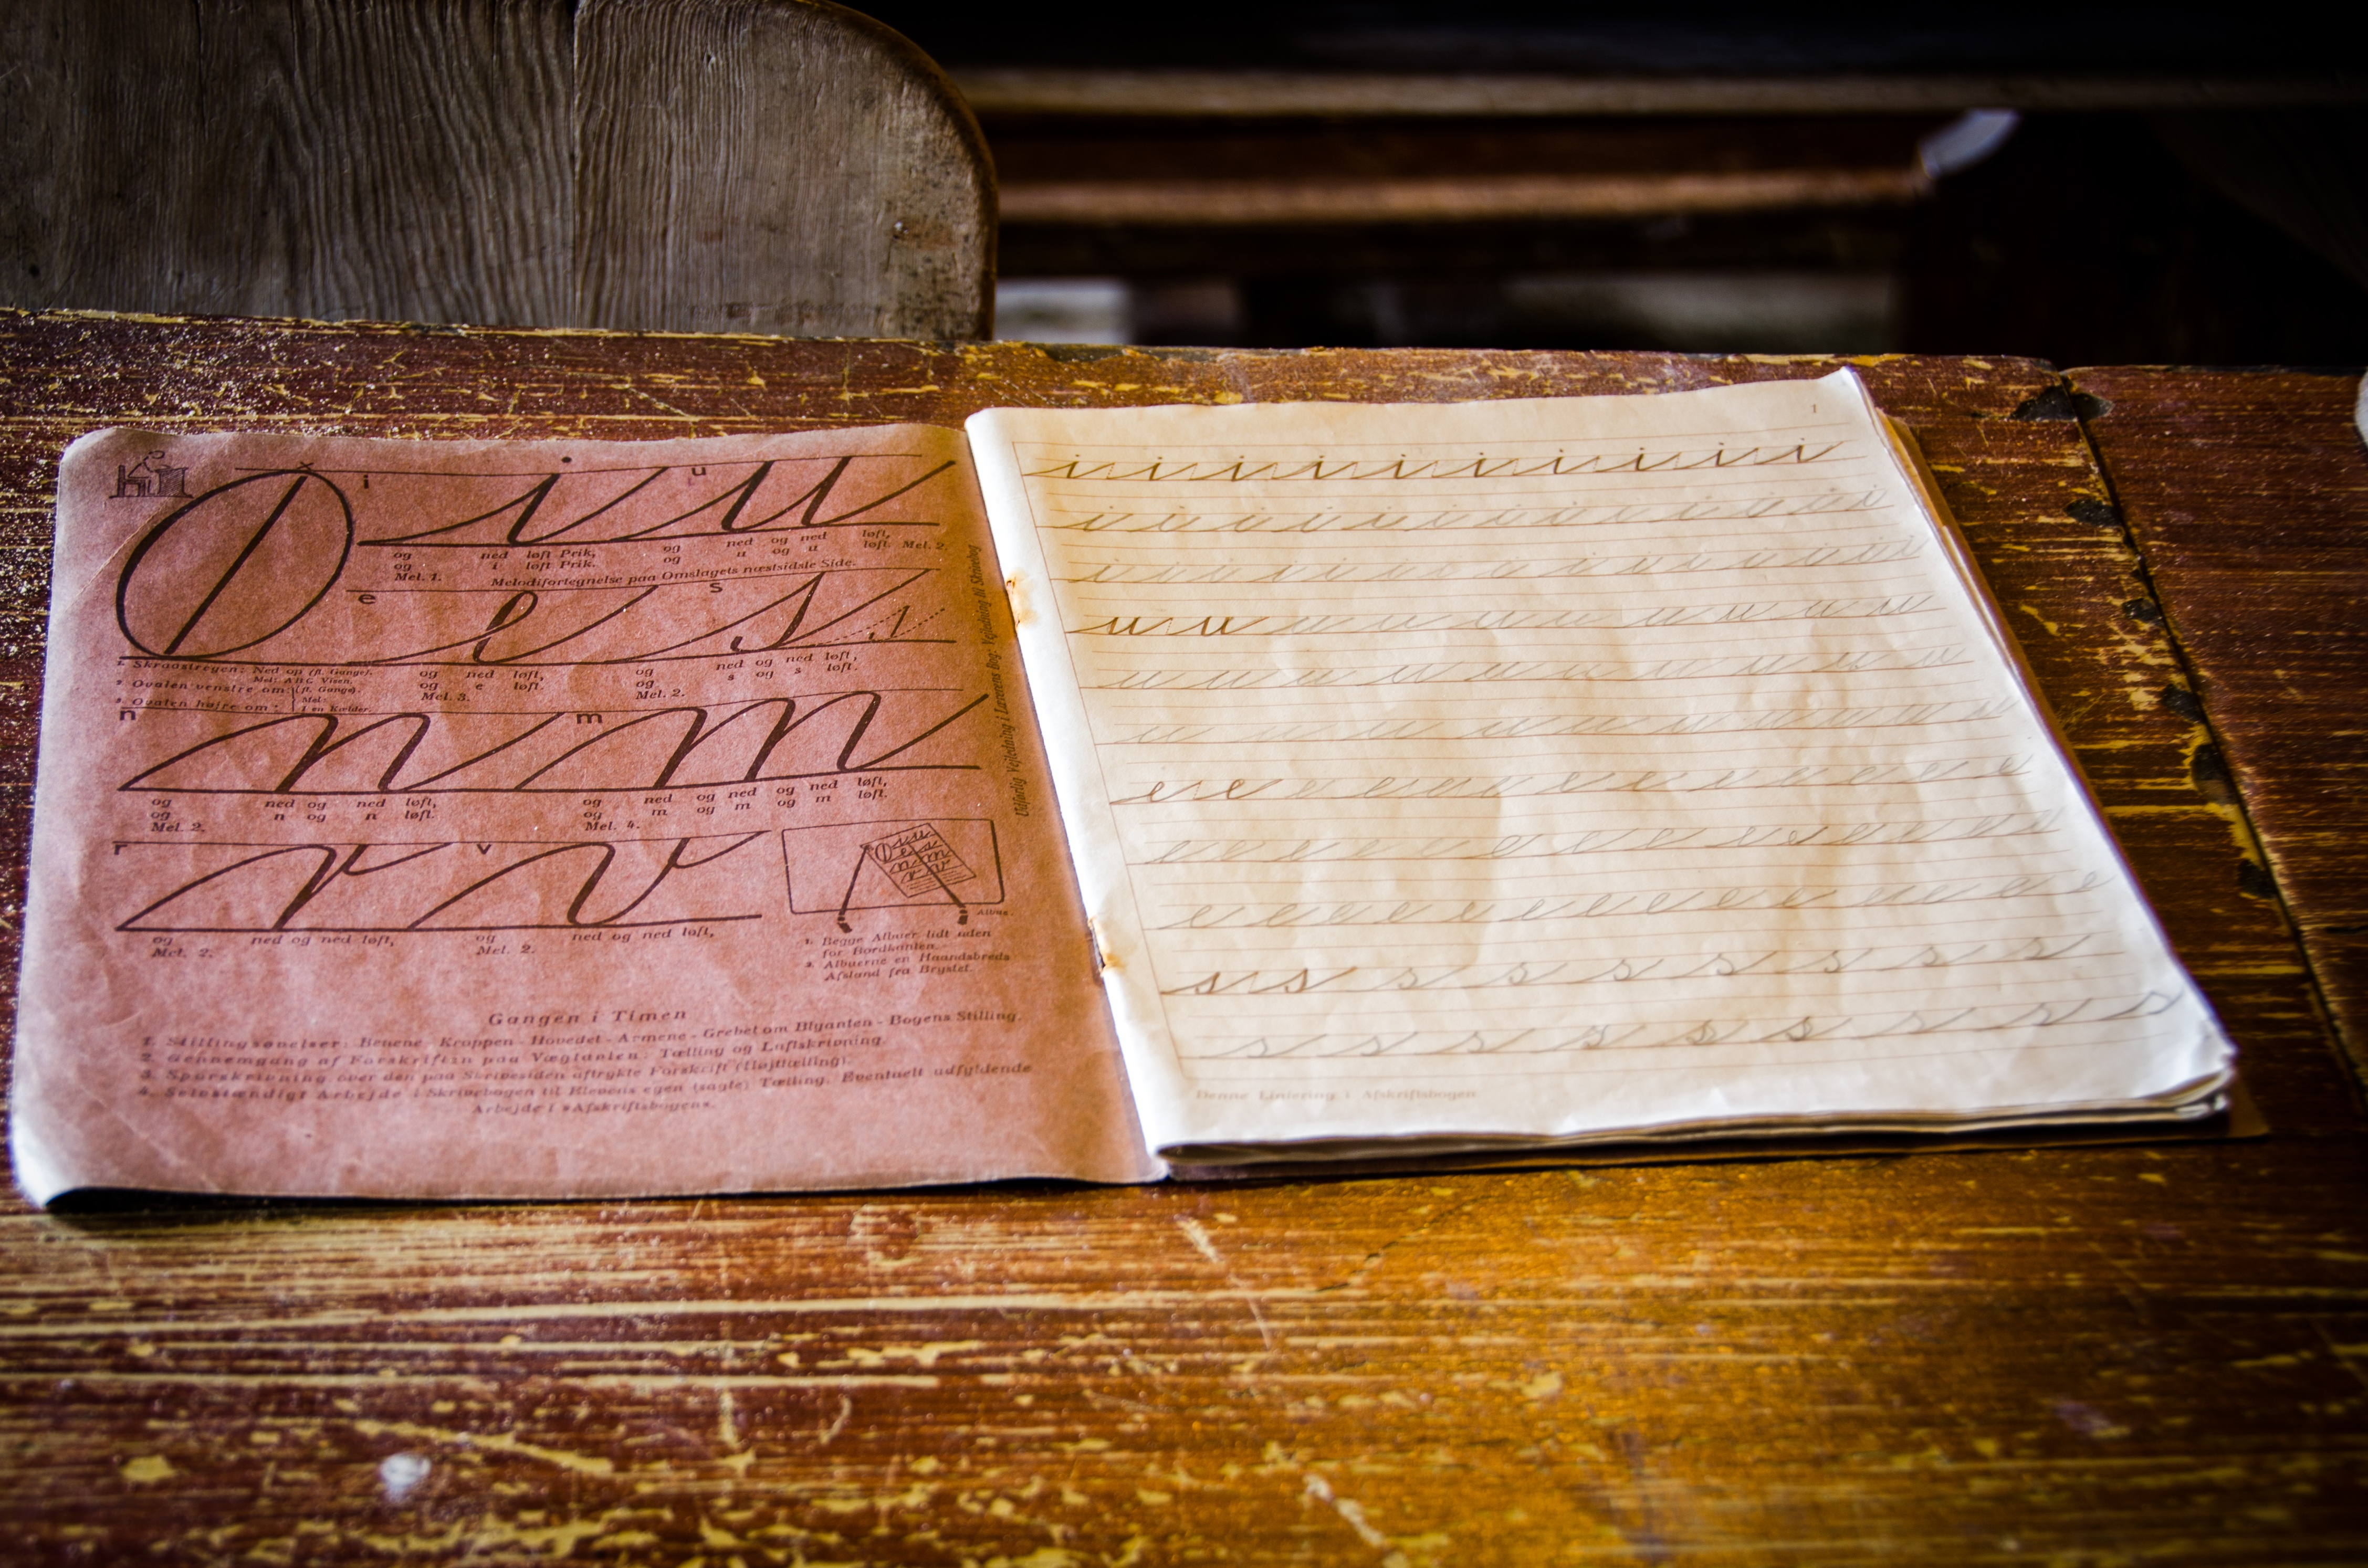
desk, wood, antique, material, art, worn, school, carving, punishment, detention, wood stain, exercise book, worn wood